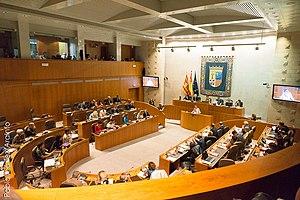
Les Cortes d'Aragon, ou simplement le Parlement d'Aragon, sont l'assemblée législative de la communauté autonome d'Aragon, en Espagne. Assemblée composée de députés élus au suffrage universel direct, elles sont la représentation du peuple aragonais. Elles sont composées de 67 députés, élus au suffrage universel par les citoyens aragonais. Elles siègent au palais de l'Aljaferia à Saragosse.